Saunders-Roe

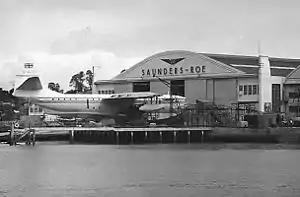
Saro works at East Cowes in September 1954 with stored Princess G-ALUN

The last fixed-wing aircraft they built was the experimental SR53 mixed-power interceptor.